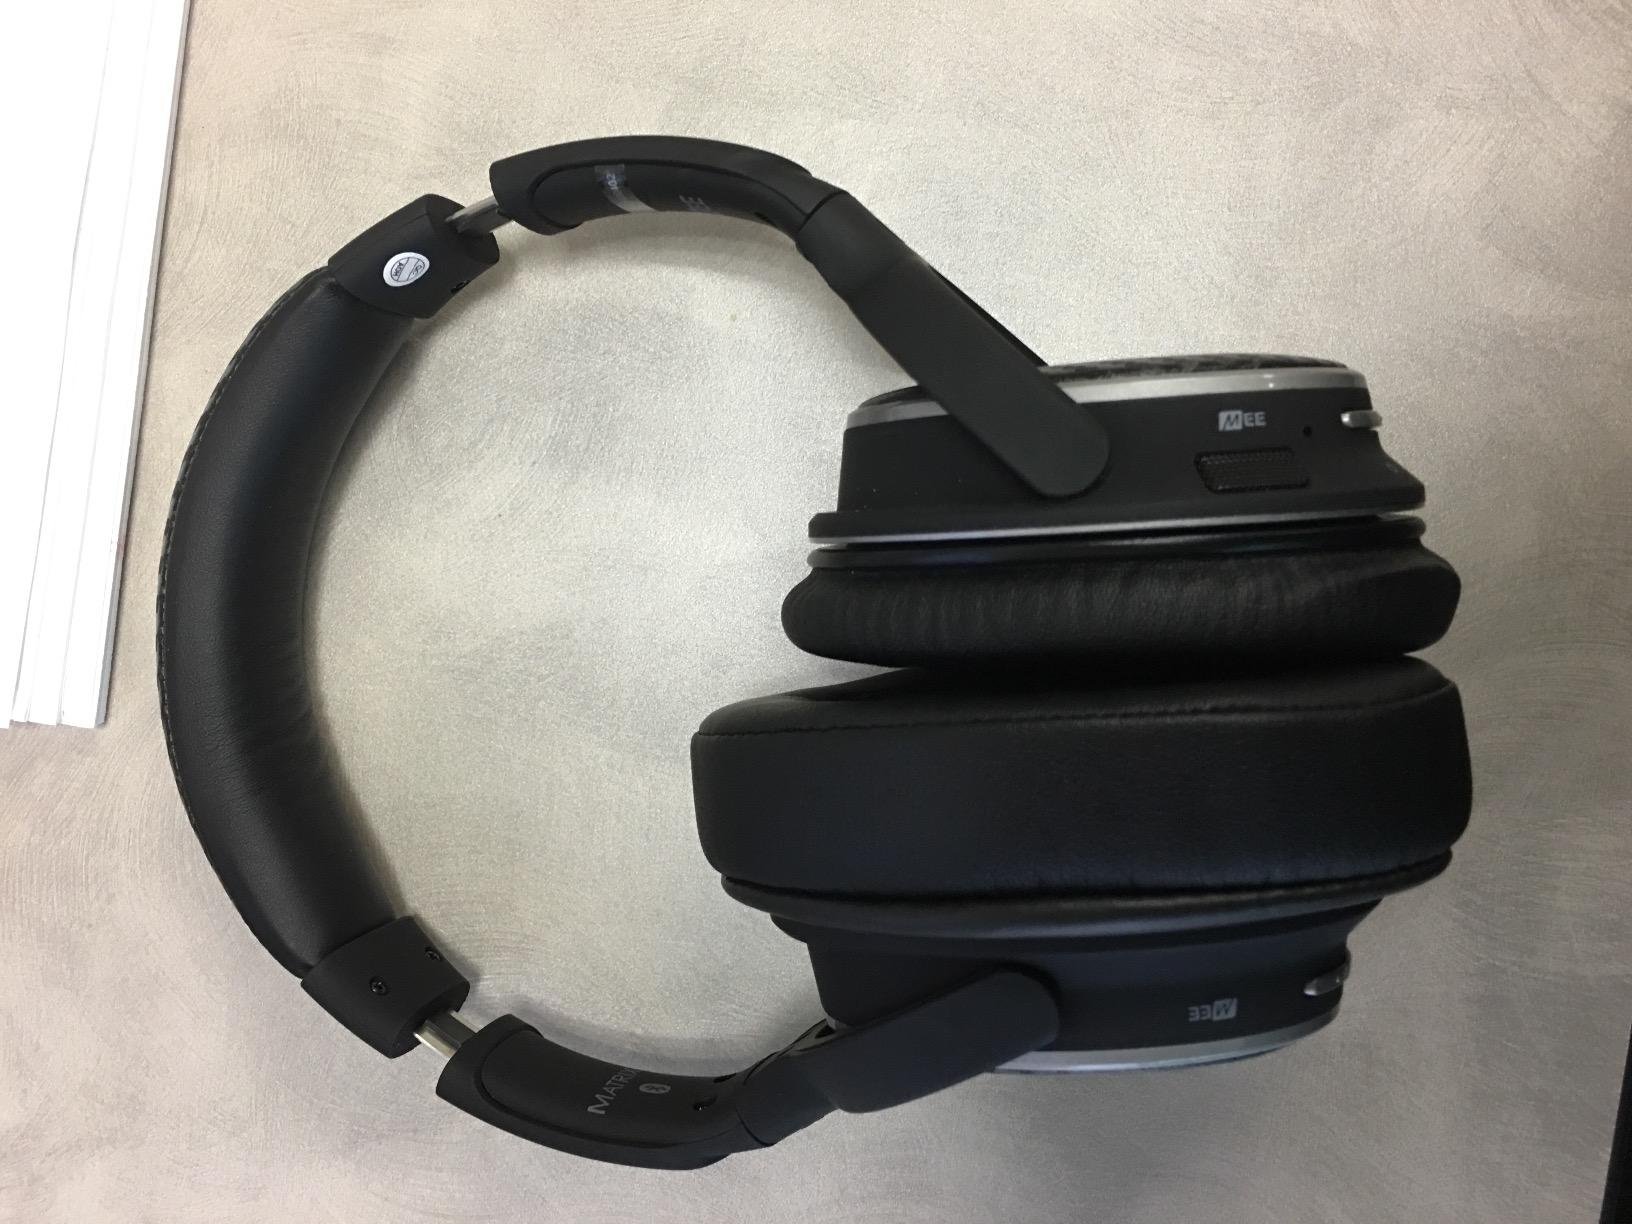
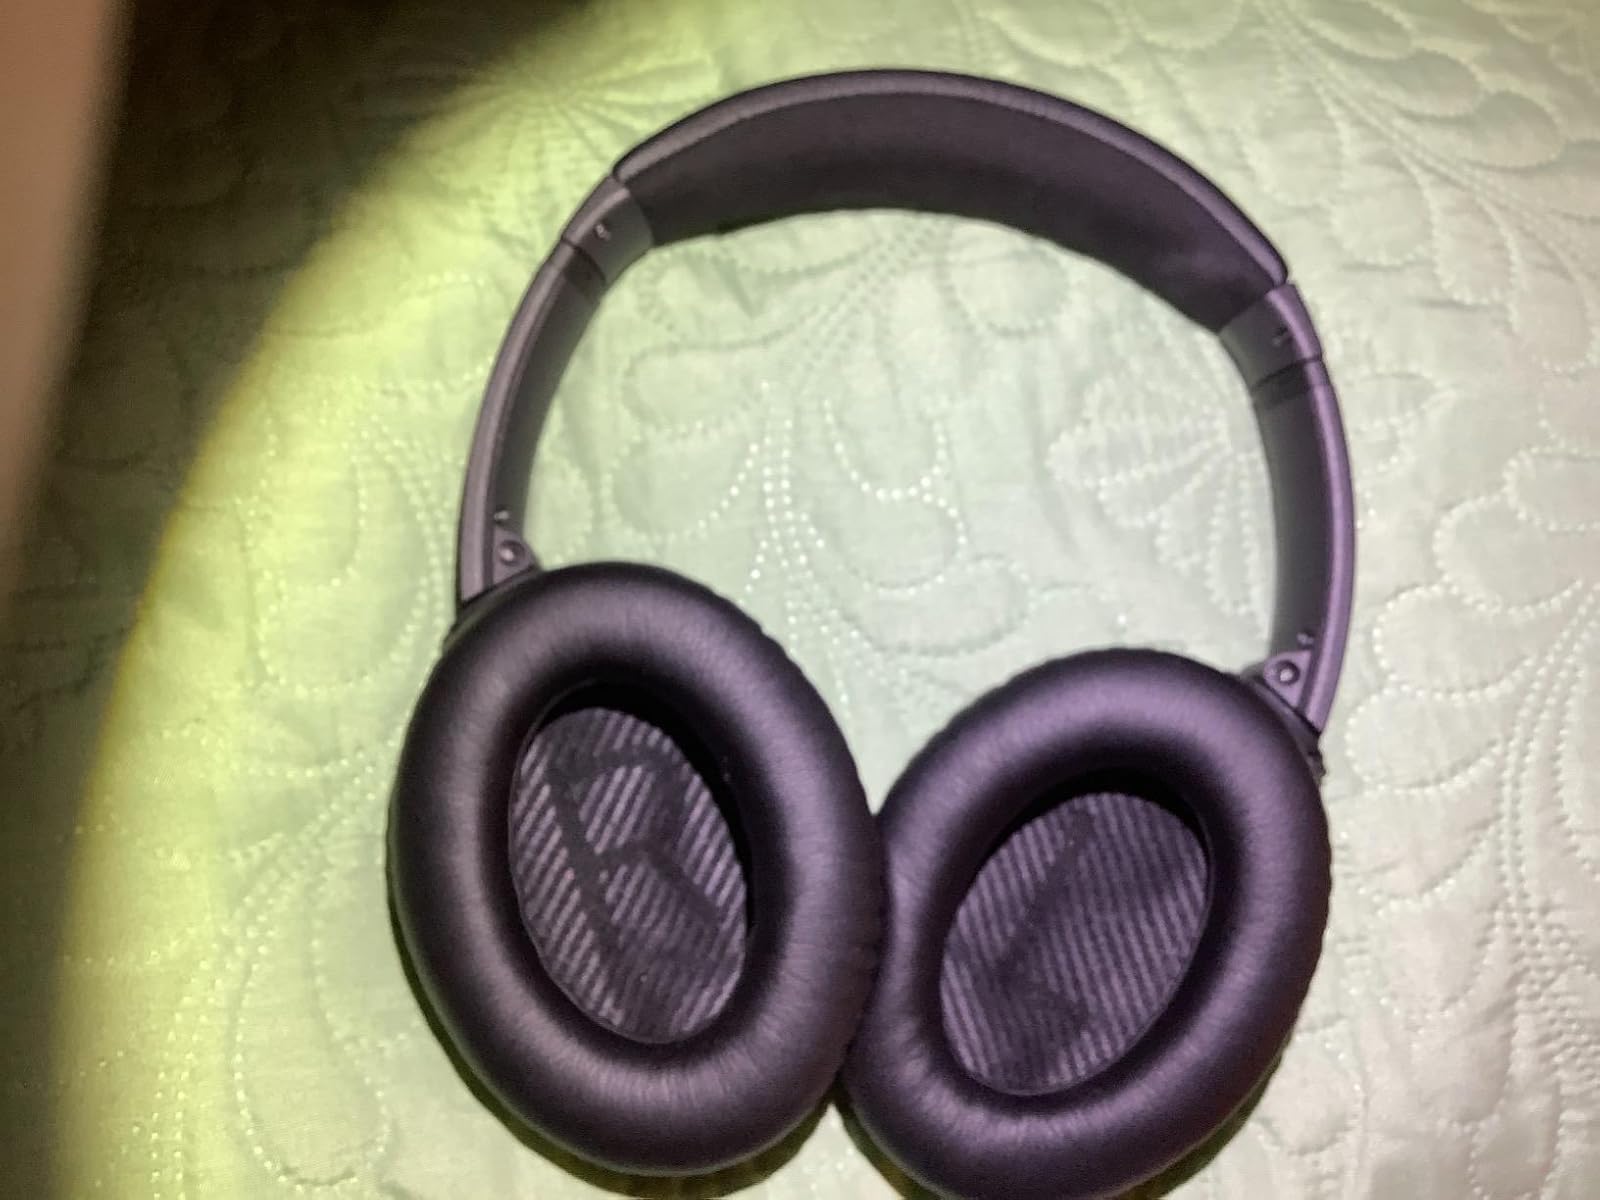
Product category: headphones
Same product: no